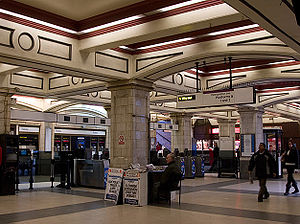
Baker Street Station / Historie
Primær billethal.
Baker Street Station er en London Underground-station i krydset mellem Baker Street og Marylebone Road. Stationen ligger i takstzone 1 og betjener fem forskellige linjer. Det er en af de oprindelige stationer fra Metropolitan Railway, verdens første undergrundsbane, og åbnede i 1863.